Buck Hardee Field at Legion Stadium

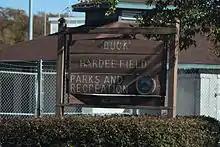
Sign at entrance to Buck Hardee Field

Buck Hardee Field at Legion Stadium is a baseball venue in Wilmington, North Carolina, United States. It is home to the New Hanover High School Wildcats baseball team, as well as the Wilmington Sharks of the Coastal Plain League, a collegiate summer baseball league. The stadium, which seats 1,200 with standing room for several hundred more fans, is part of the multi-purpose sports complex known as Legion Stadium, which was also home to the Wilmington Hammerheads professional soccer team.